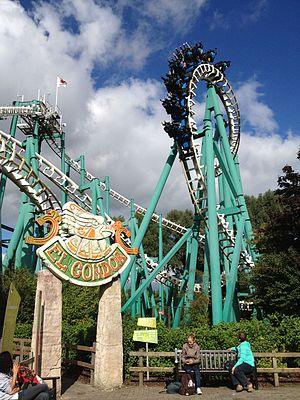
Walibi Holland est un parc d'attractions situé à Biddinghuizen, aux Pays-Bas.